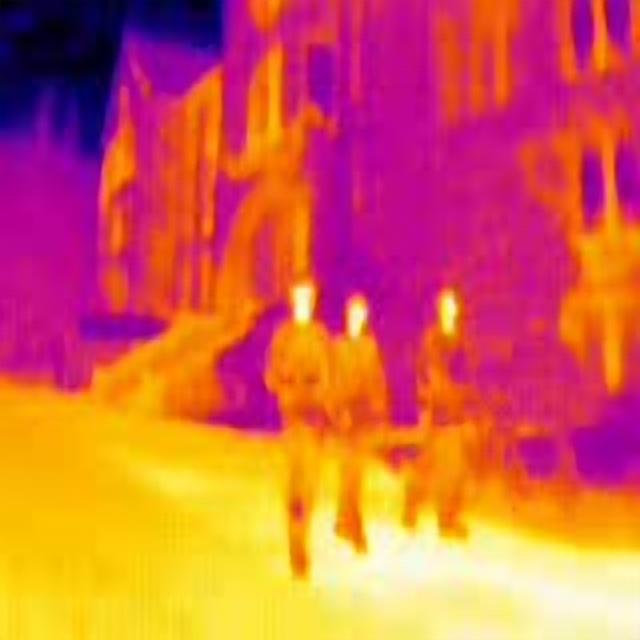
Detected objects:
label: person
label: person
label: person